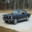
Label: automobile